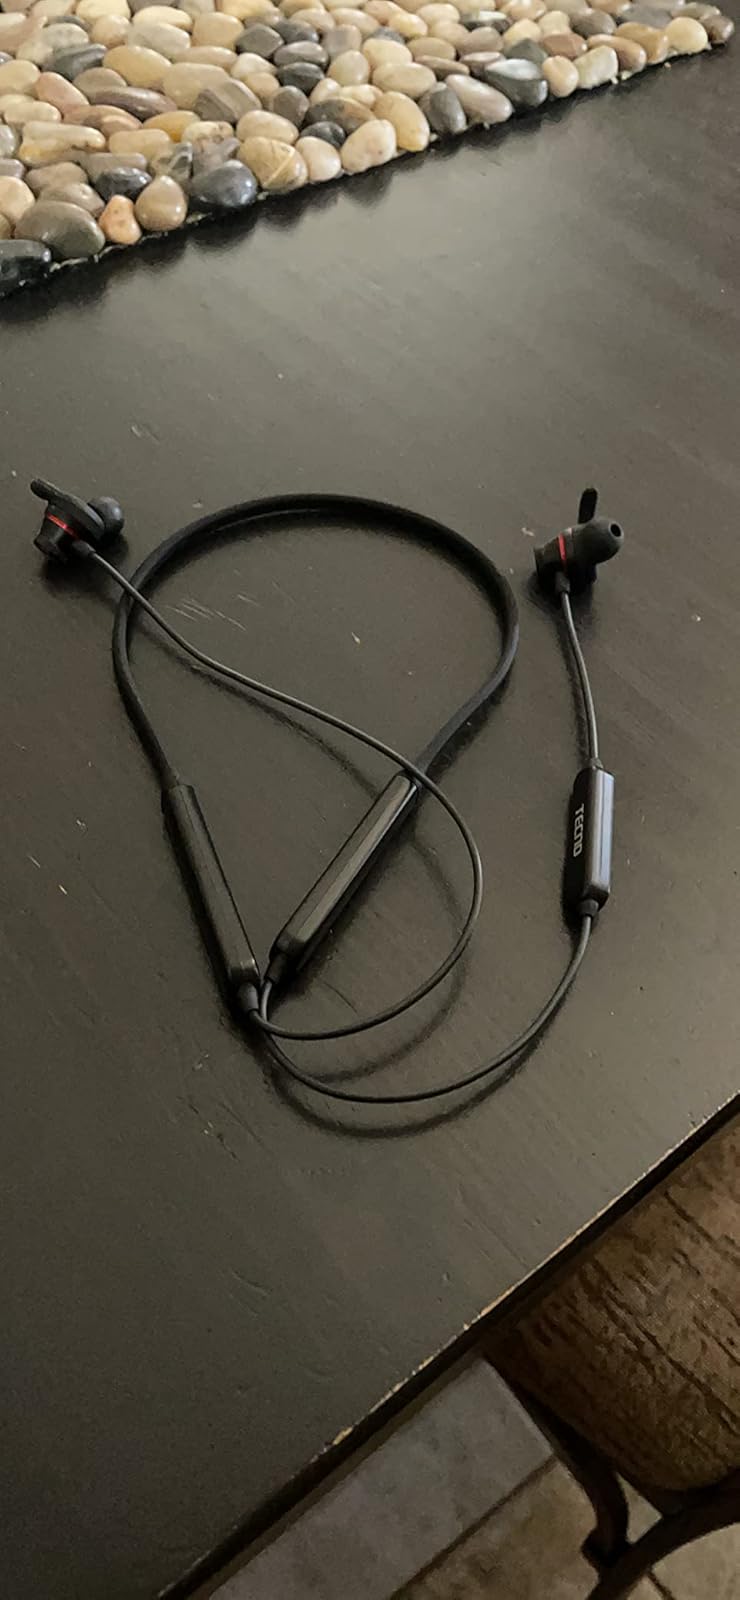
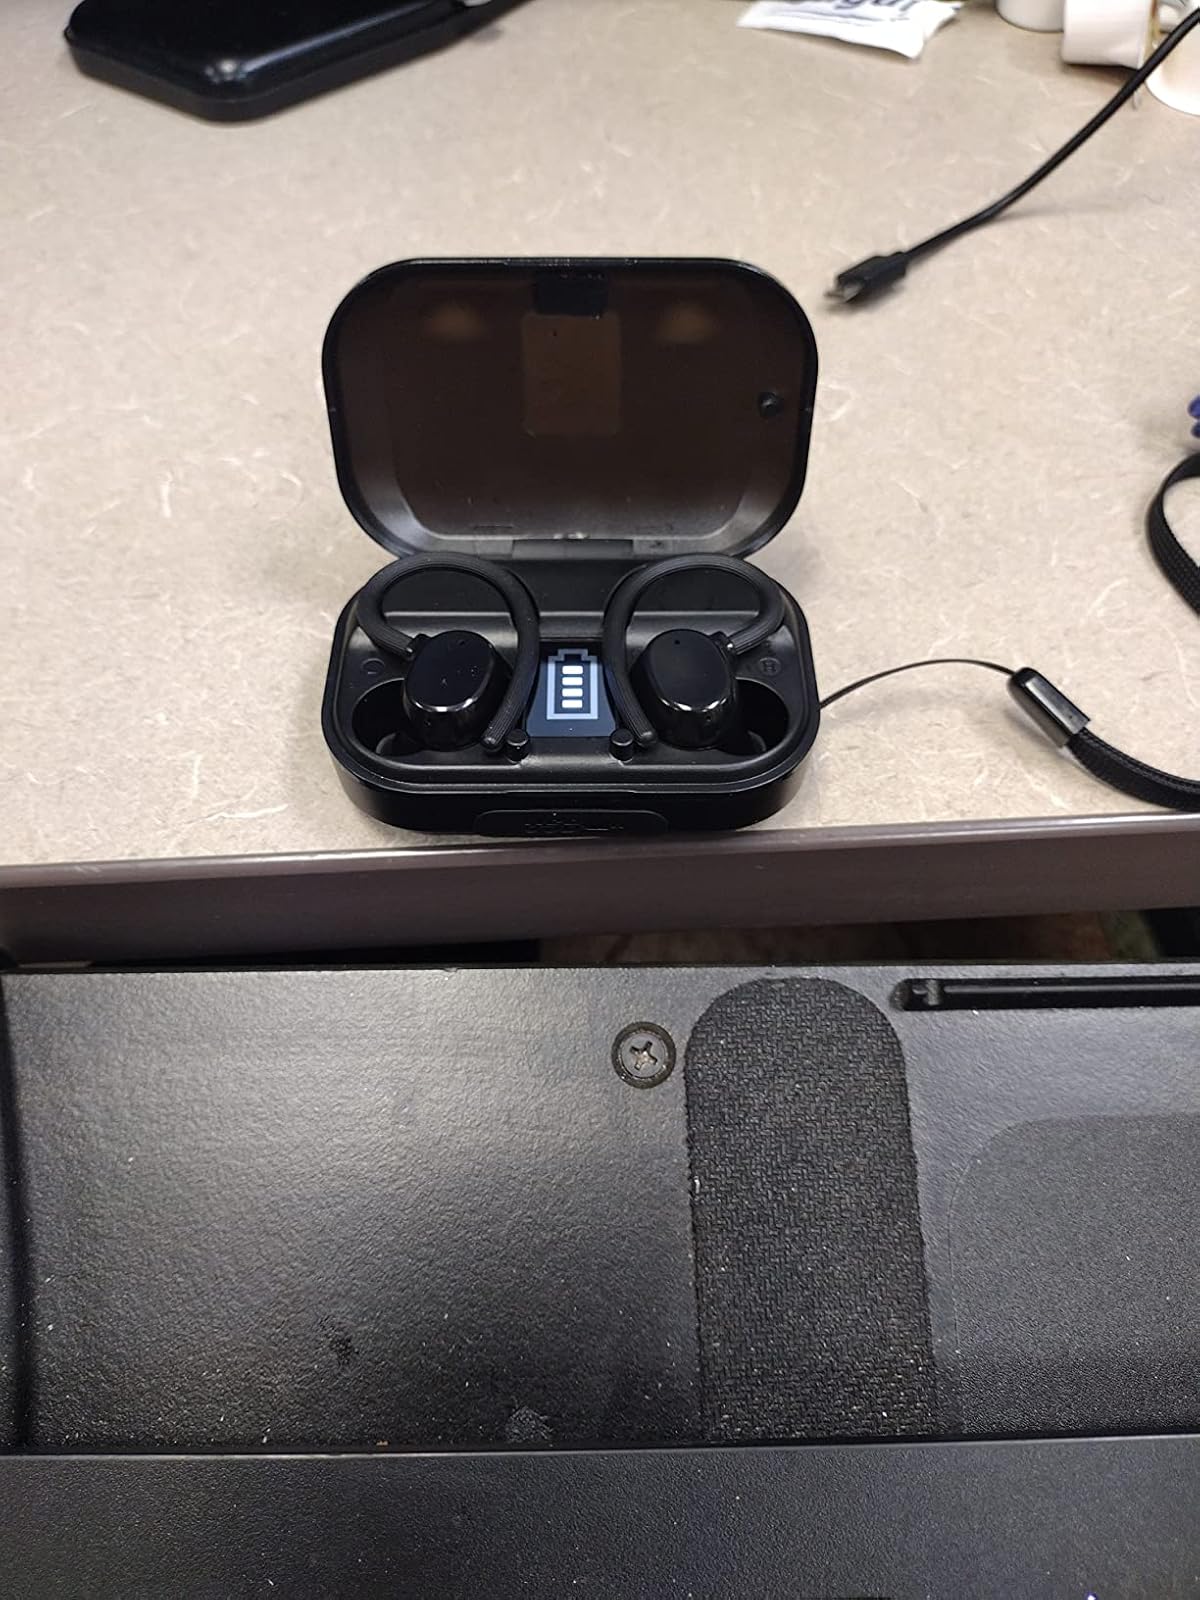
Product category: earbuds
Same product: no